Philornis

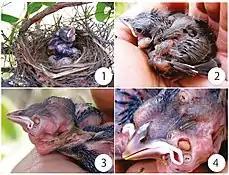
Nest of "Neothraupis fasciata" with parasitized nestlings by "P. torquans"

Two species are also found in the southern United States. One species, "P. downsi", has been accidentally introduced to the Galapagos Archipelago, posing a major threat to some of its endemic birds.